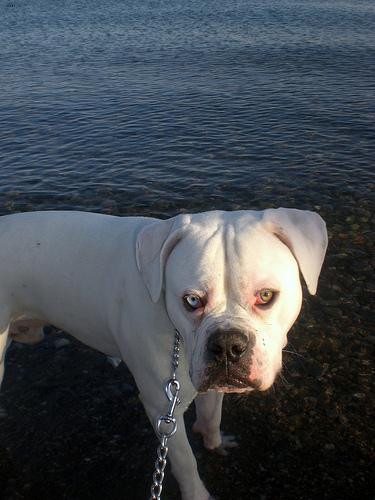
american bulldog